Jericho

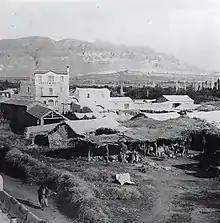
Jericho, the Jordan Hotel, 1912

Jericho was incorporated into the Ottoman Empire in 1517 with all of Palestine, and in 1545 a revenue of 19,000 Akçe was recorded, destined for the new Waqf for the Haseki Sultan Imaret of Jerusalem. The villagers processed indigo as one source of revenue, using a cauldron specifically for this purpose that was loaned to them by the Ottoman authorities in Jerusalem. Later that century, the Jericho revenues no longer went to the Haseki Sultan Imaret.